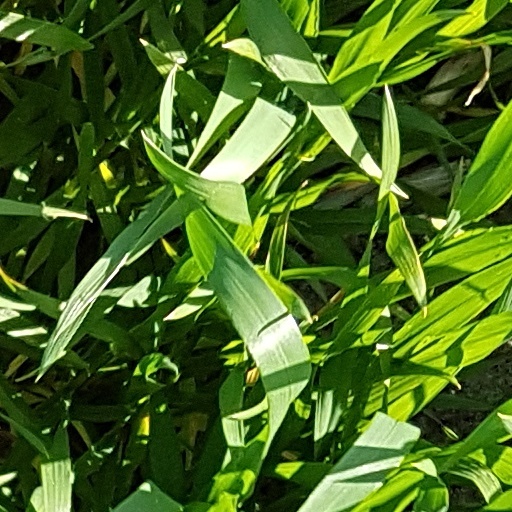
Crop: wheat